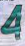
Number: 4